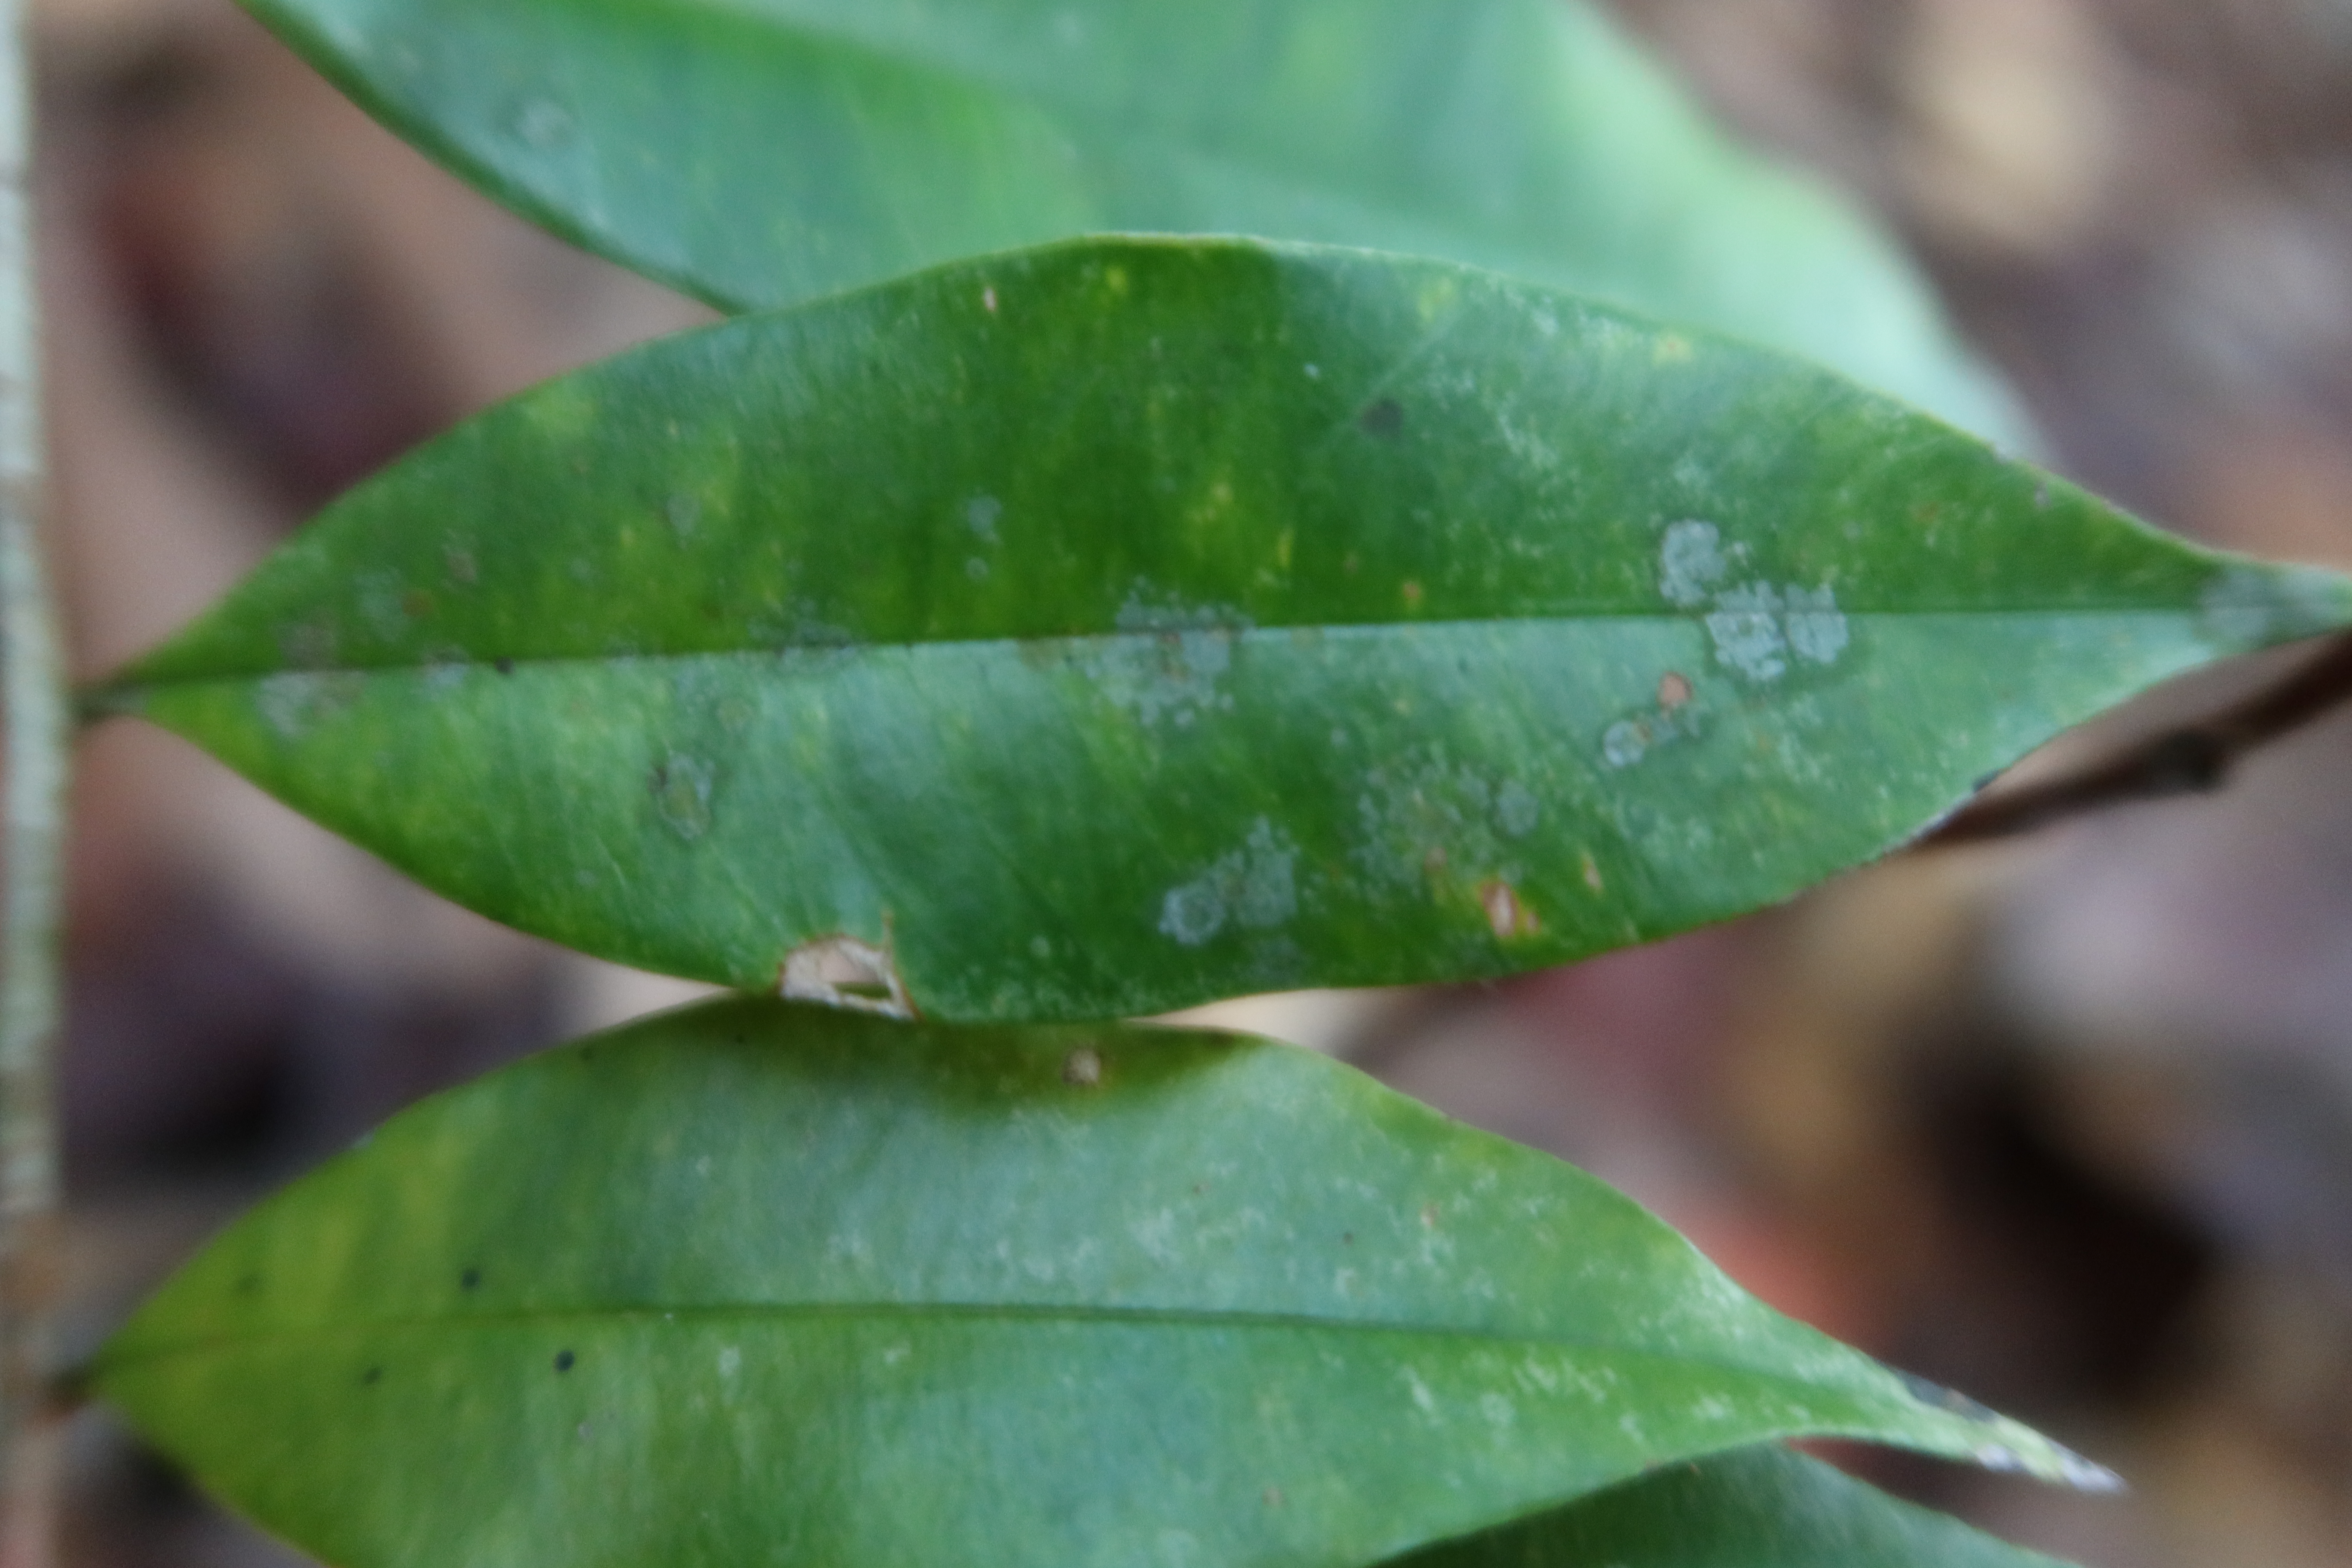
Label: Powdery mildew